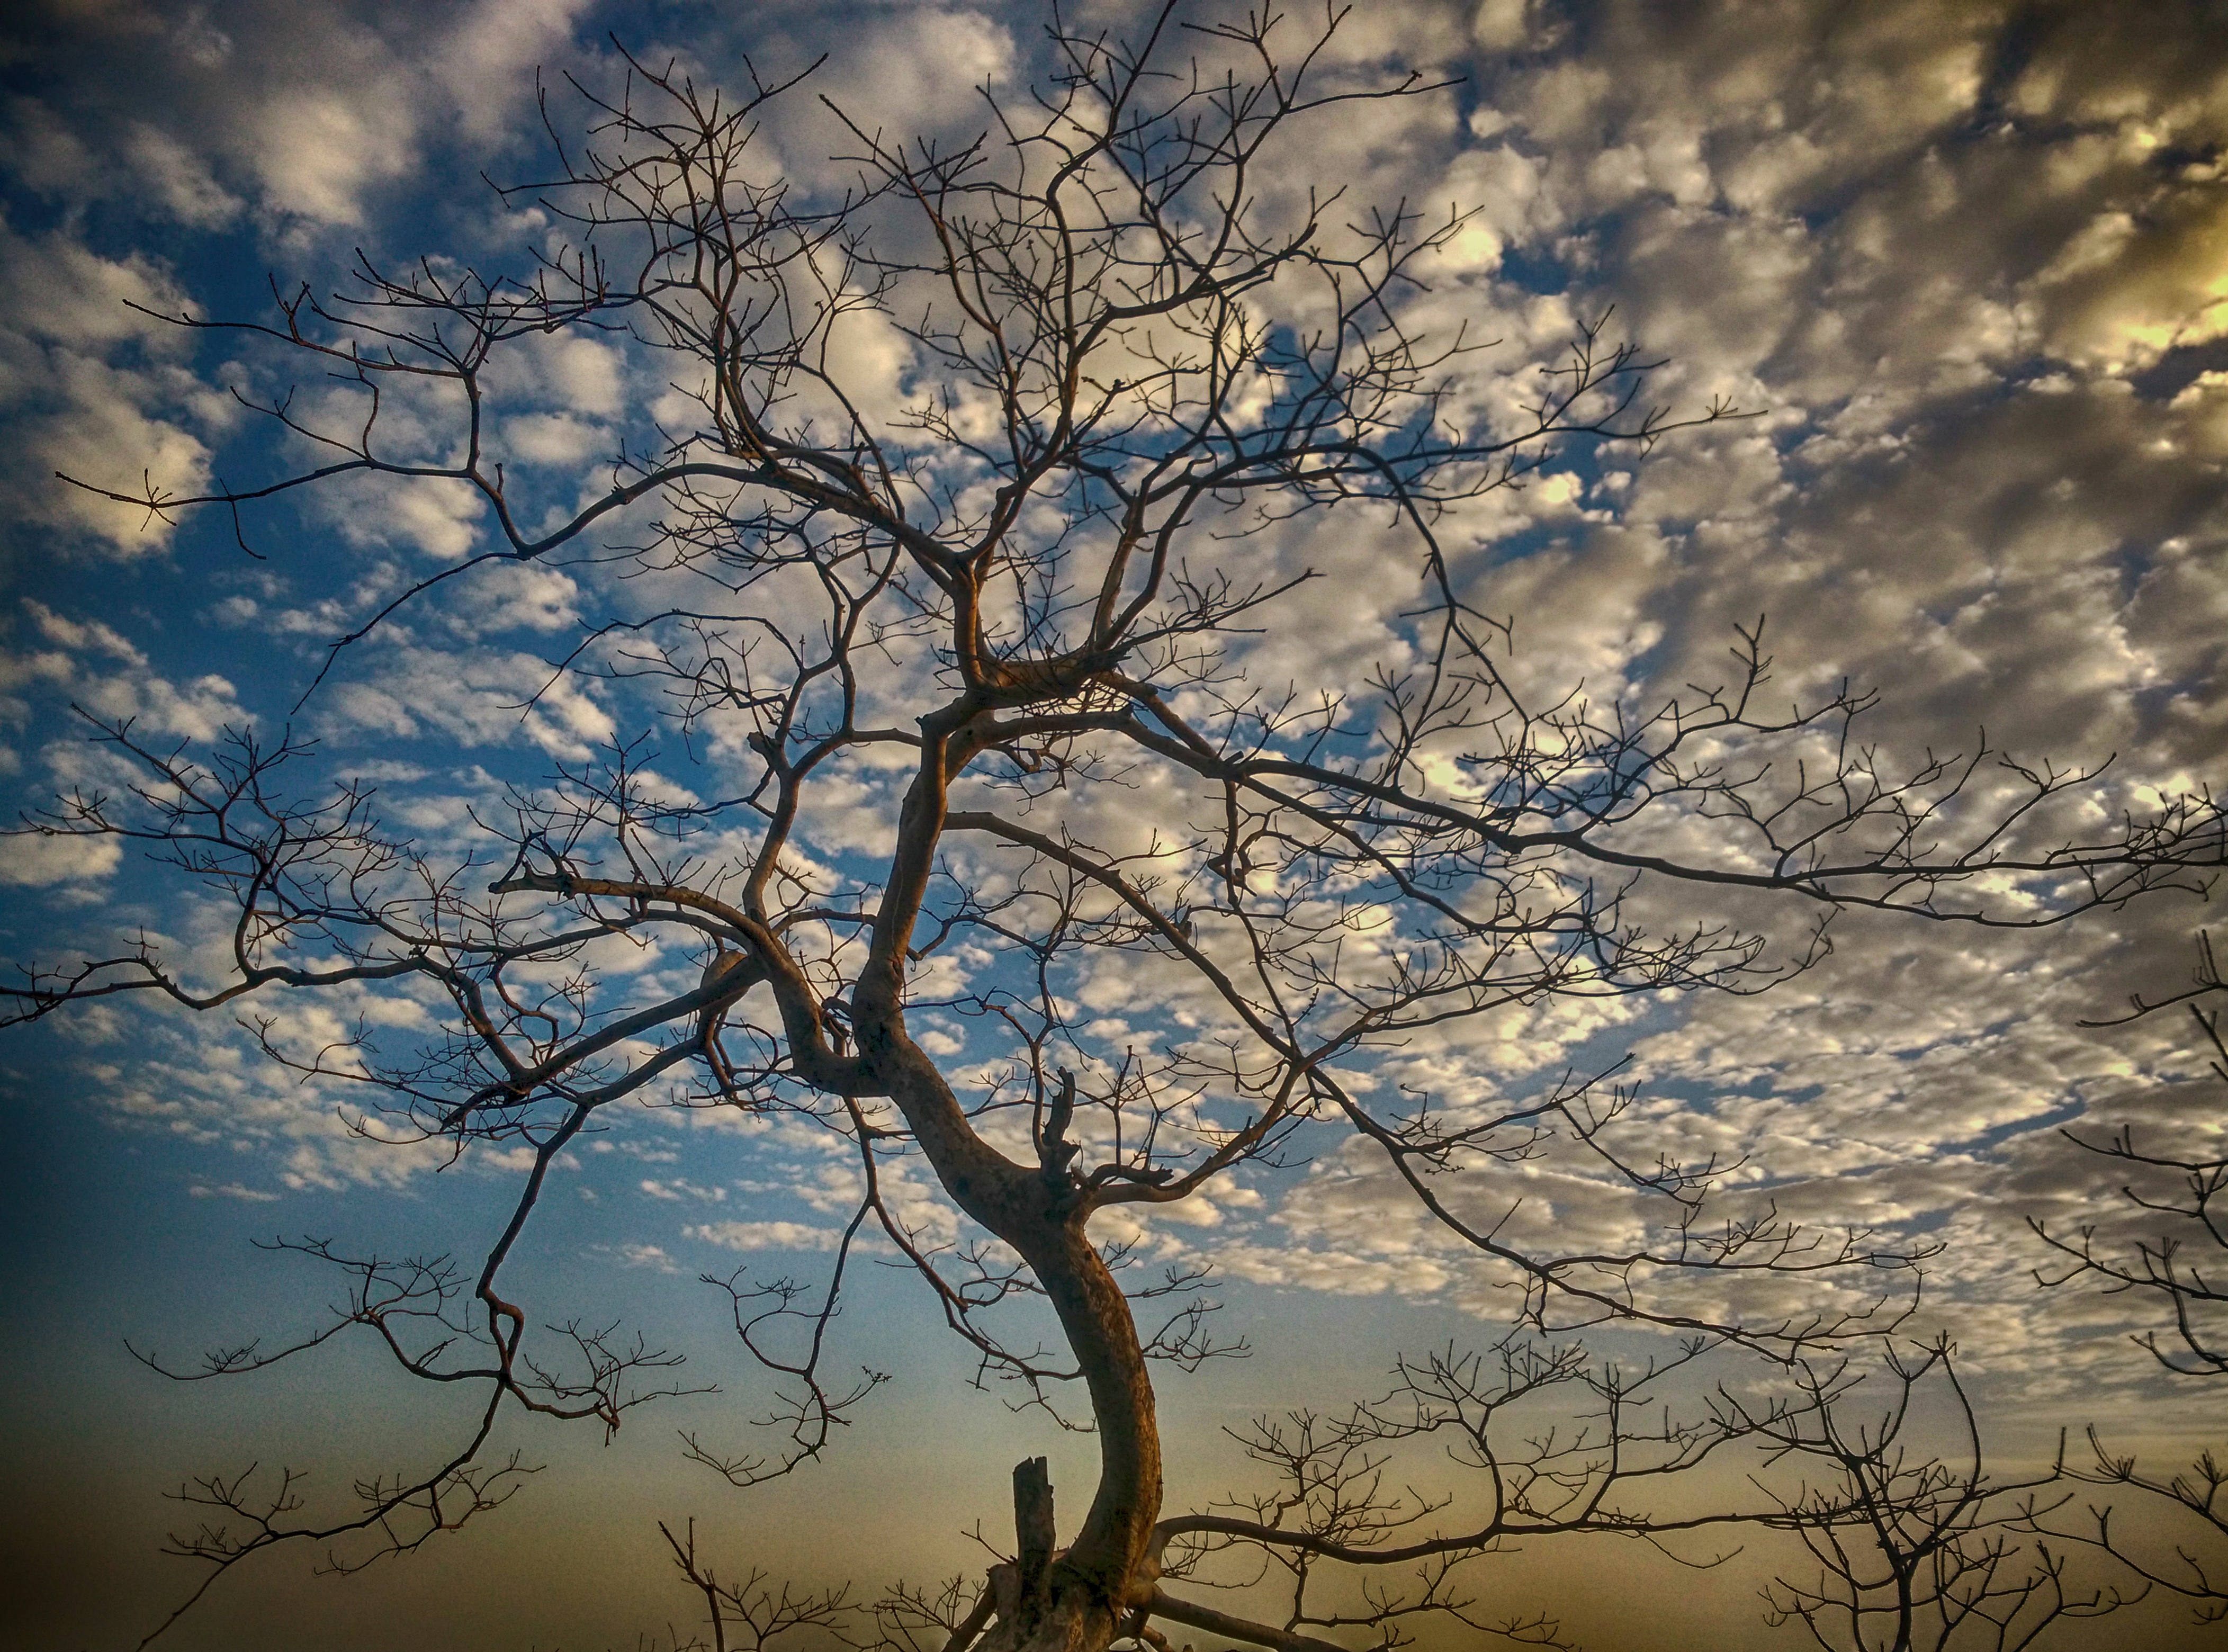
tree, nature, branch, blossom, cloud, plant, sky, sunset, sunlight, morning, leaf, flower, evening, reflection, autumn, woody plant